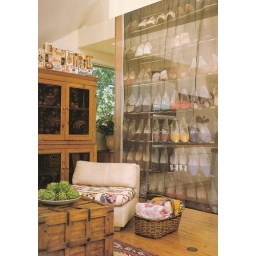
cute lounge in breaking the rules